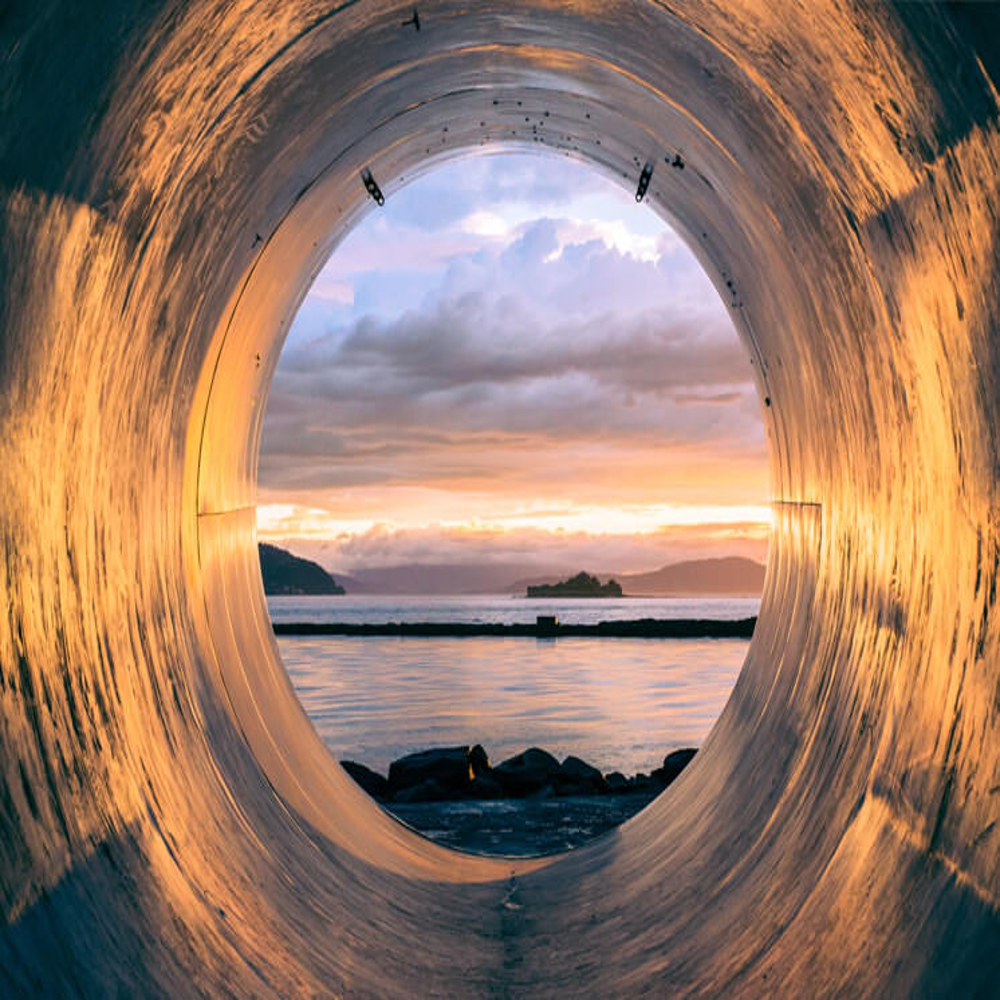
Body of water present: yes
Land polluted: no
Water polluted: no
Pollution percentage: 0%